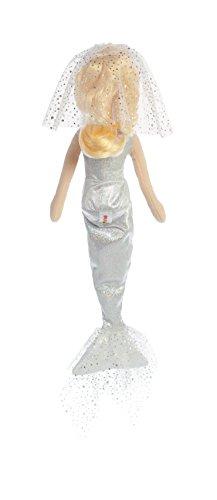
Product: Aurora World Sea Sparkles Mermaid, Bride
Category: Toys & Games | Stuffed Animals & Plush Toys | Plush Figures
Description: One of many mermaid and sea life friends found in the Sea Sparkles collection.
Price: $11.99
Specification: ProductDimensions:3.5x2.5x18inches|ItemWeight:4.8ounces|ShippingWeight:4.8ounces(Viewshippingratesandpolicies)|ASIN:B079TXRX88|Itemmodelnumber:33249|Manufacturerrecommendedage:3months-8years